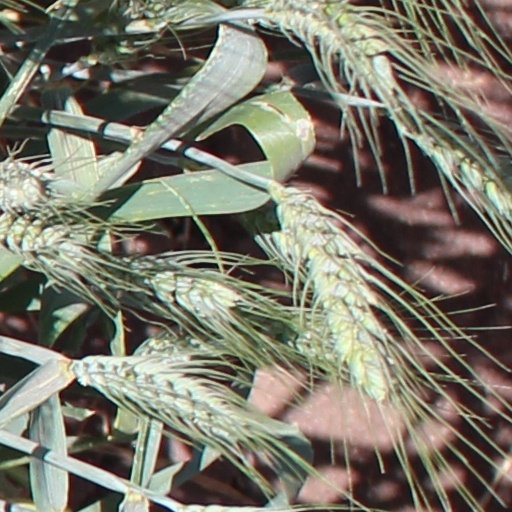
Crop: wheat